Proton Competition

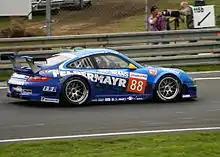
Car No. 88 Porsche 997 GT3-RSR at the 2010 24 Hours of Le Mans

The team hoped to continue their 2009 success in 2010. The team retained their No. 77 championship winning line up of Lieb and Lietz for the 2010 season with Christian Ried retaining his No. 88 seat alongside Martin Ragginger for the season. Porsche factory drivers Patrick Long and Romain Dumas also joined car 88 for a few of the LMS events. Car 77 once again was the force to be reckoned with winning three of the five races and once again winning the Teams Championship. They finished a comfortable 21 points ahead of second place team AF Corse. Car 88 was a lot more competitive than in previous years finishing fourth in the standings. Lieb and Lietz also retained their Drivers Championship titles beating the AF Corse trio of Jean Alesi, Giancarlo Fisichella and Toni Vilander by 21 points.